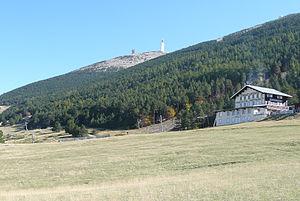
Le mont Serein est un sommet secondaire culminant à 1 437 m d'altitude, sur le versant septentrional du mont Ventoux.